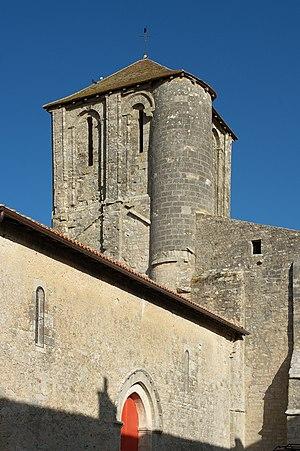
Église Saint-Junien de Vaussais
Sauzé-Vaussais est une commune française, située dans le département des Deux-Sèvres en région Nouvelle-Aquitaine.